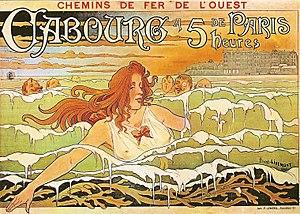
Un train de plaisir était un convoi spécial à tarif réduit à destination de stations balnéaires, de centres touristiques en fin de semaine ou mis en marche à l’occasion d’événements particuliers. Les trains de plaisir ont circulé dans la deuxième moitié du XIXᵉ siècle et jusque dans les années 1930.
Cabourg est une commune française située dans le département du Calvados, région Normandie. Ville de villégiature de Marcel Proust qui aimait résider dans « son » Grand Hôtel, la commune est une importante station balnéaire au bord de la Manche et a été un lieu de rendez-vous de la grande bourgeoisie européenne, principalement française, anglaise, belge, suisse et russe durant la Belle Époque et l'entre-deux-guerres. Son front de mer se couvre d'hôtels dans les années 1920. Elle est peuplée de 3 650 habitants, les Cabourgeais.